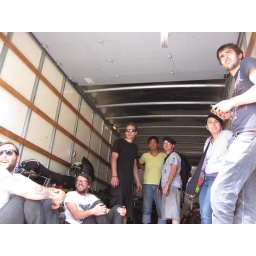
Now you're suckin down gas fumes in the back of a box truck like a bunch of illegal immigrants.